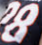
Number: 8